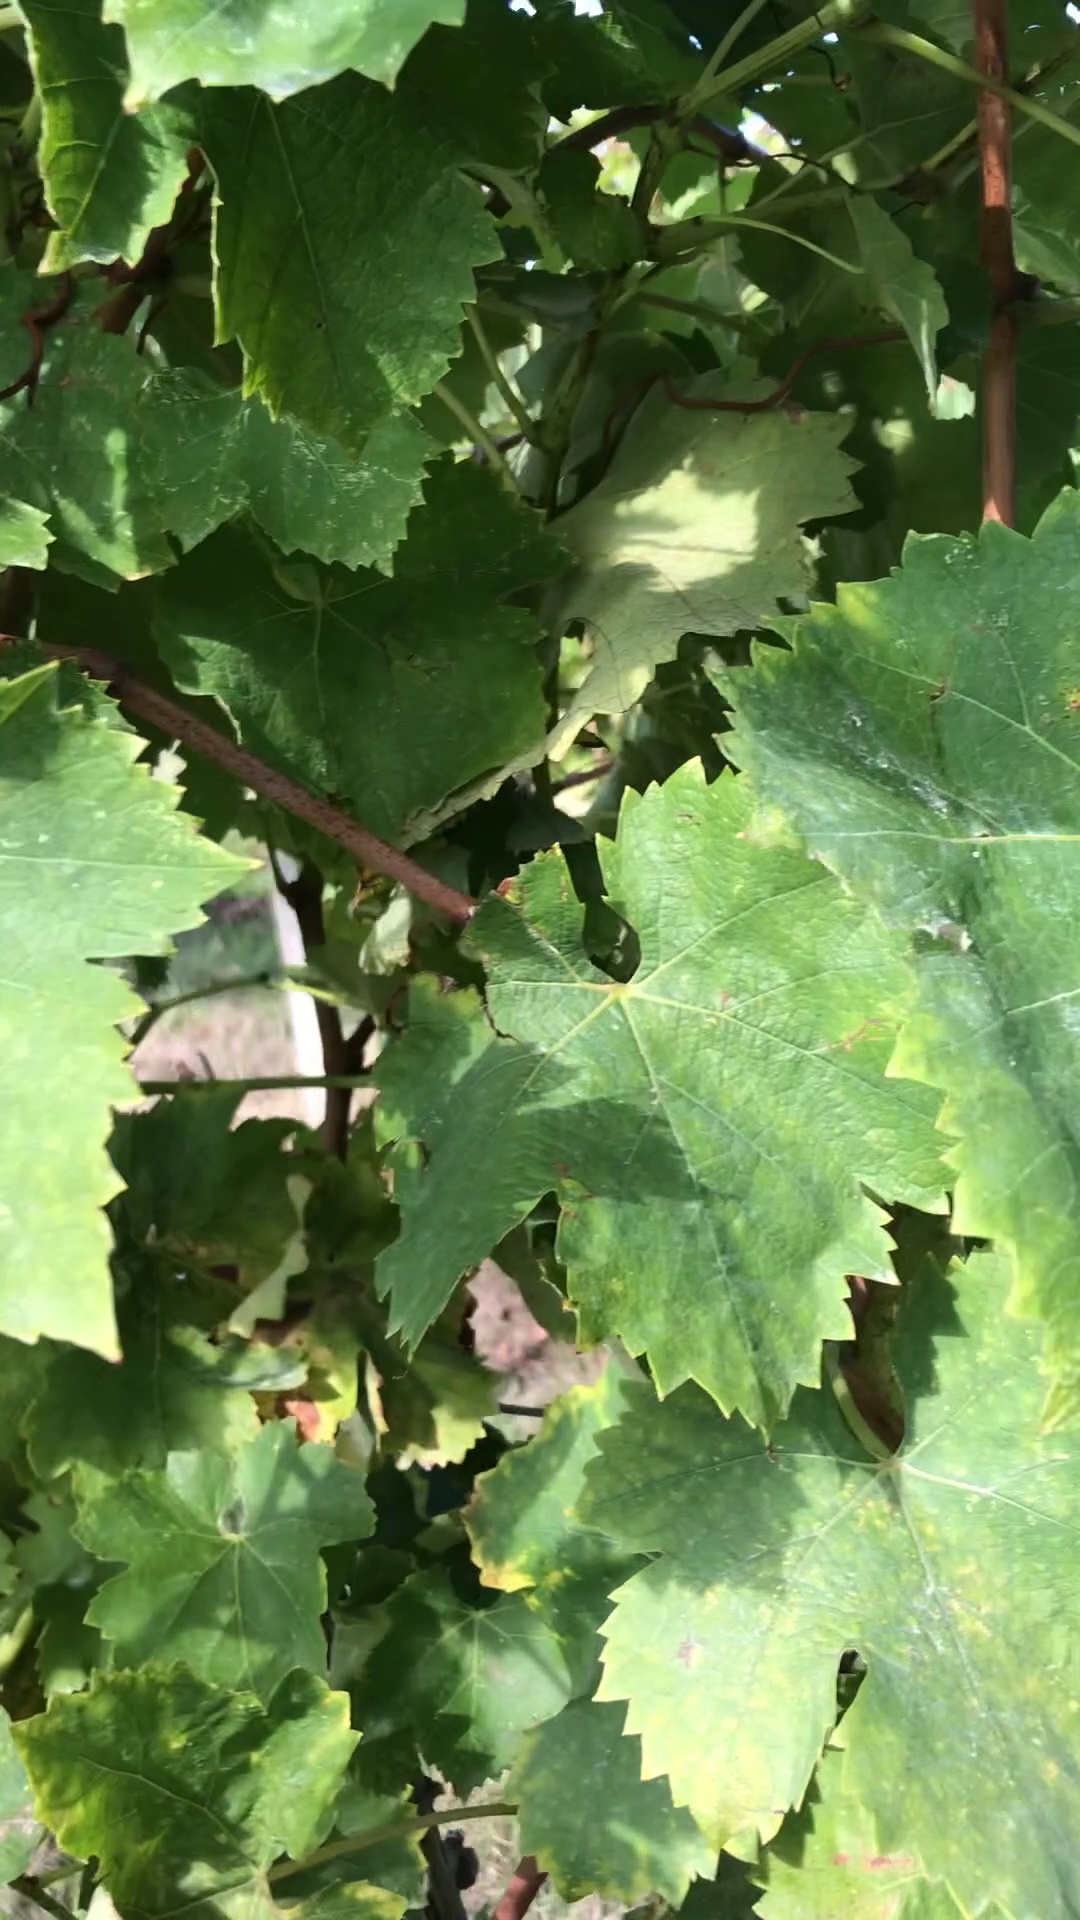
Label: healthy